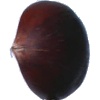
Label: Chestnut 1